Syenite

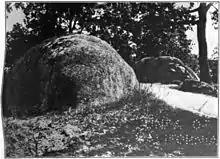
Boulders of syenite near Concord, North Carolina, c. 1910

Syenite is not a common rock. Regions where it occurs in significant quantities include the following.